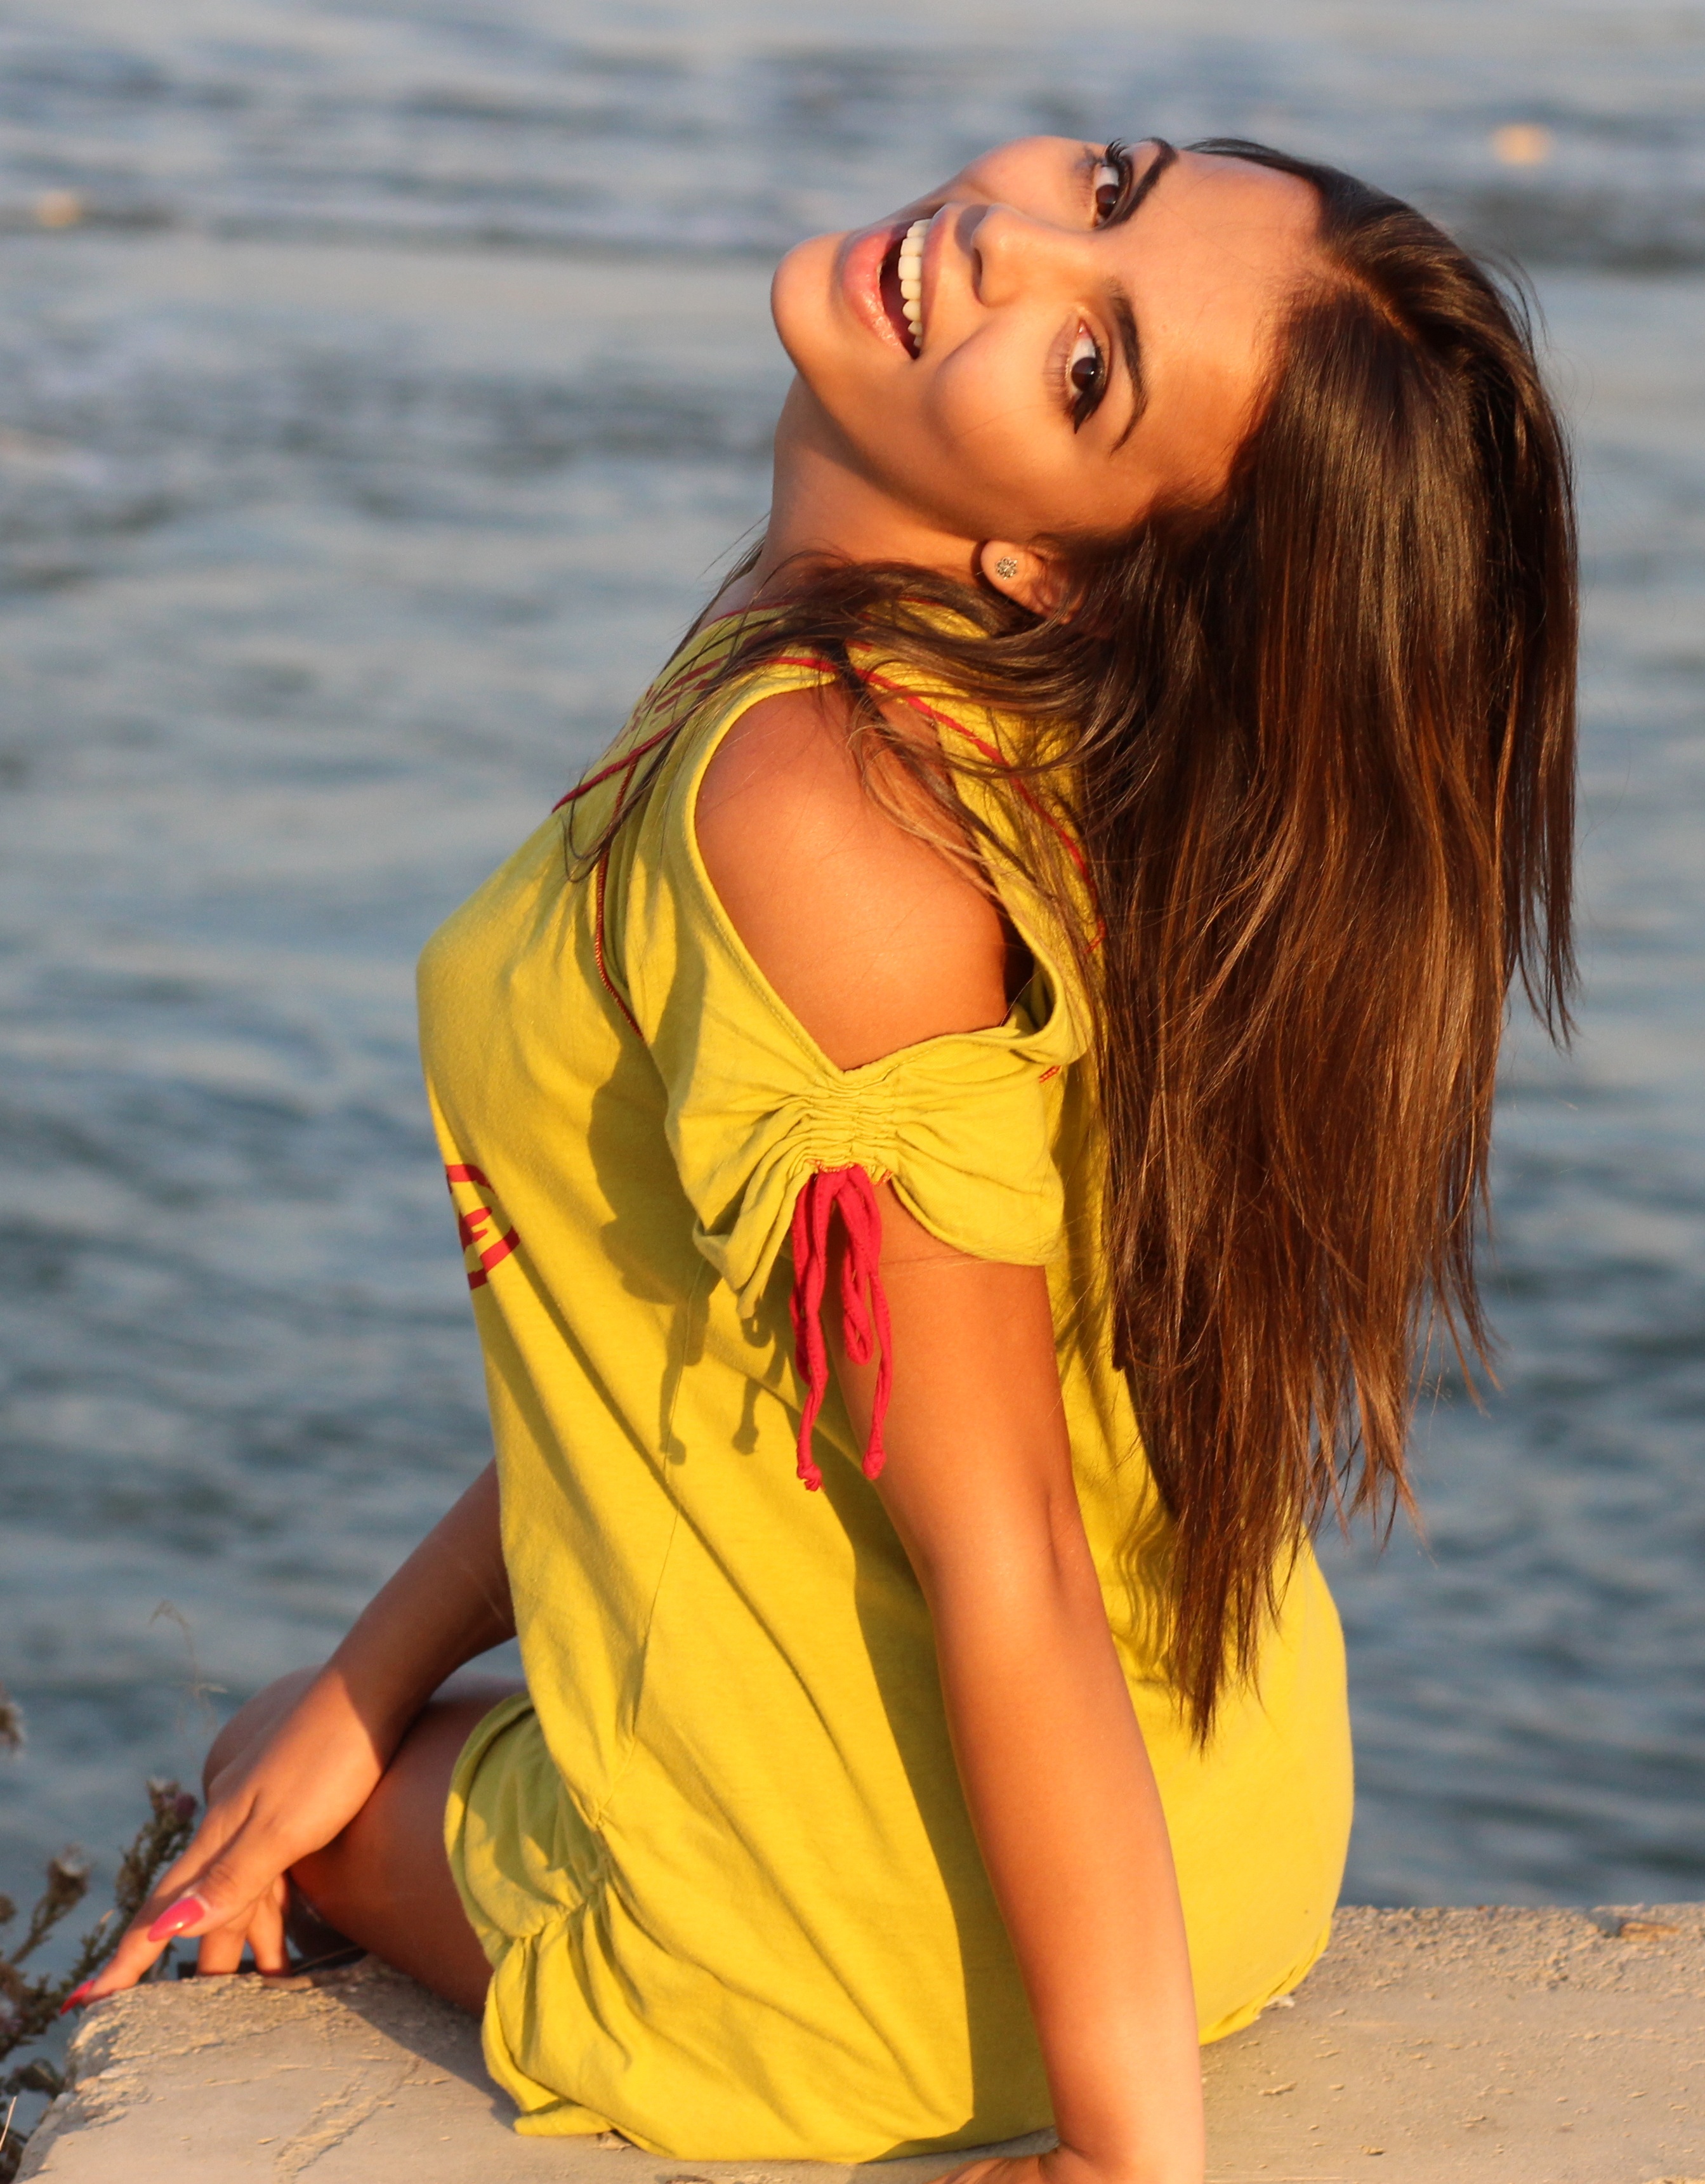
sea, water, person, girl, woman, hair, photography, summer, leg, model, romance, fashion, clothing, yellow, lady, hairstyle, smile, swimwear, human body, photograph, beauty, blond, sensual, interaction, photo shoot, brown eyes, bfe, sun tanning, art model